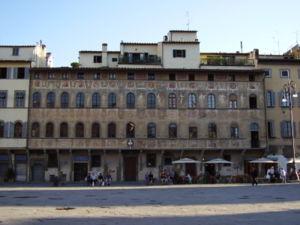
Giulio Parigi est un peintre, graveur et un architecte de l'école florentine, fils de Alfonso Parigi il Vecchio.
Le Palazzo dell'Antella ou degli Antellesi est un palais florentin situé sur la face sud de la piazza Santa Croce, précisément au numéro 21.
Giovanni Mannozzi dit Giovanni da San Giovanni est un peintre italien baroque de l'école florentine considéré comme un des virtuoses de la fresque avec Andrea del Sarto, Giorgio Vasari et Giambattista Tiepolo.